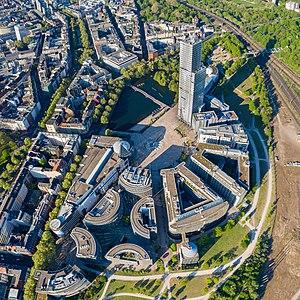
MediaPark est un quartier créé par une opération de rénovation urbaine situé au nord-ouest de Cologne. Il concentre comme son nom l'indique un ensemble d'entreprises de communication et de médias. Le quartier est achevé en 2004. La tour Kölnturm, conçue par Jean Nouvel, est située au centre de MediaPark.